Procyon (genus)

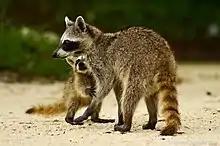
Cozumel raccoon ("P. pygmaeus")

Procyon is a genus of nocturnal mammals comprising three species commonly known as raccoons in the family Procyonidae. The most familiar species, the common raccoon ("P. lotor"), is often known simply as "the" raccoon, as the two other raccoon species in the genus are native only to the tropics and are less well known. Genetic studies have shown that the closest relatives of raccoons are the ring-tailed cats and cacomistles of genus "Bassariscus", from which they diverged about 10 million years ago.